Munich Heimeranplatz station

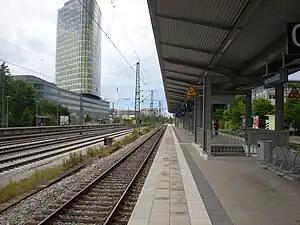

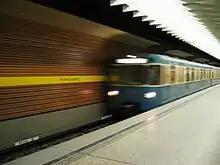
U-Bahn station

Munich Heimeranplatz is a railway station in Munich, the state capital of Bavaria, Germany. It sits on the border of two Munich boroughs, Laim and Schwanthalerhöhe. It serves as a transportation hub for the Westend and eastern Laim, offering transfer between S-Bahn, U-Bahn, local bus services as well as limited regional railway services on the Bayerische Oberlandbahn main line.